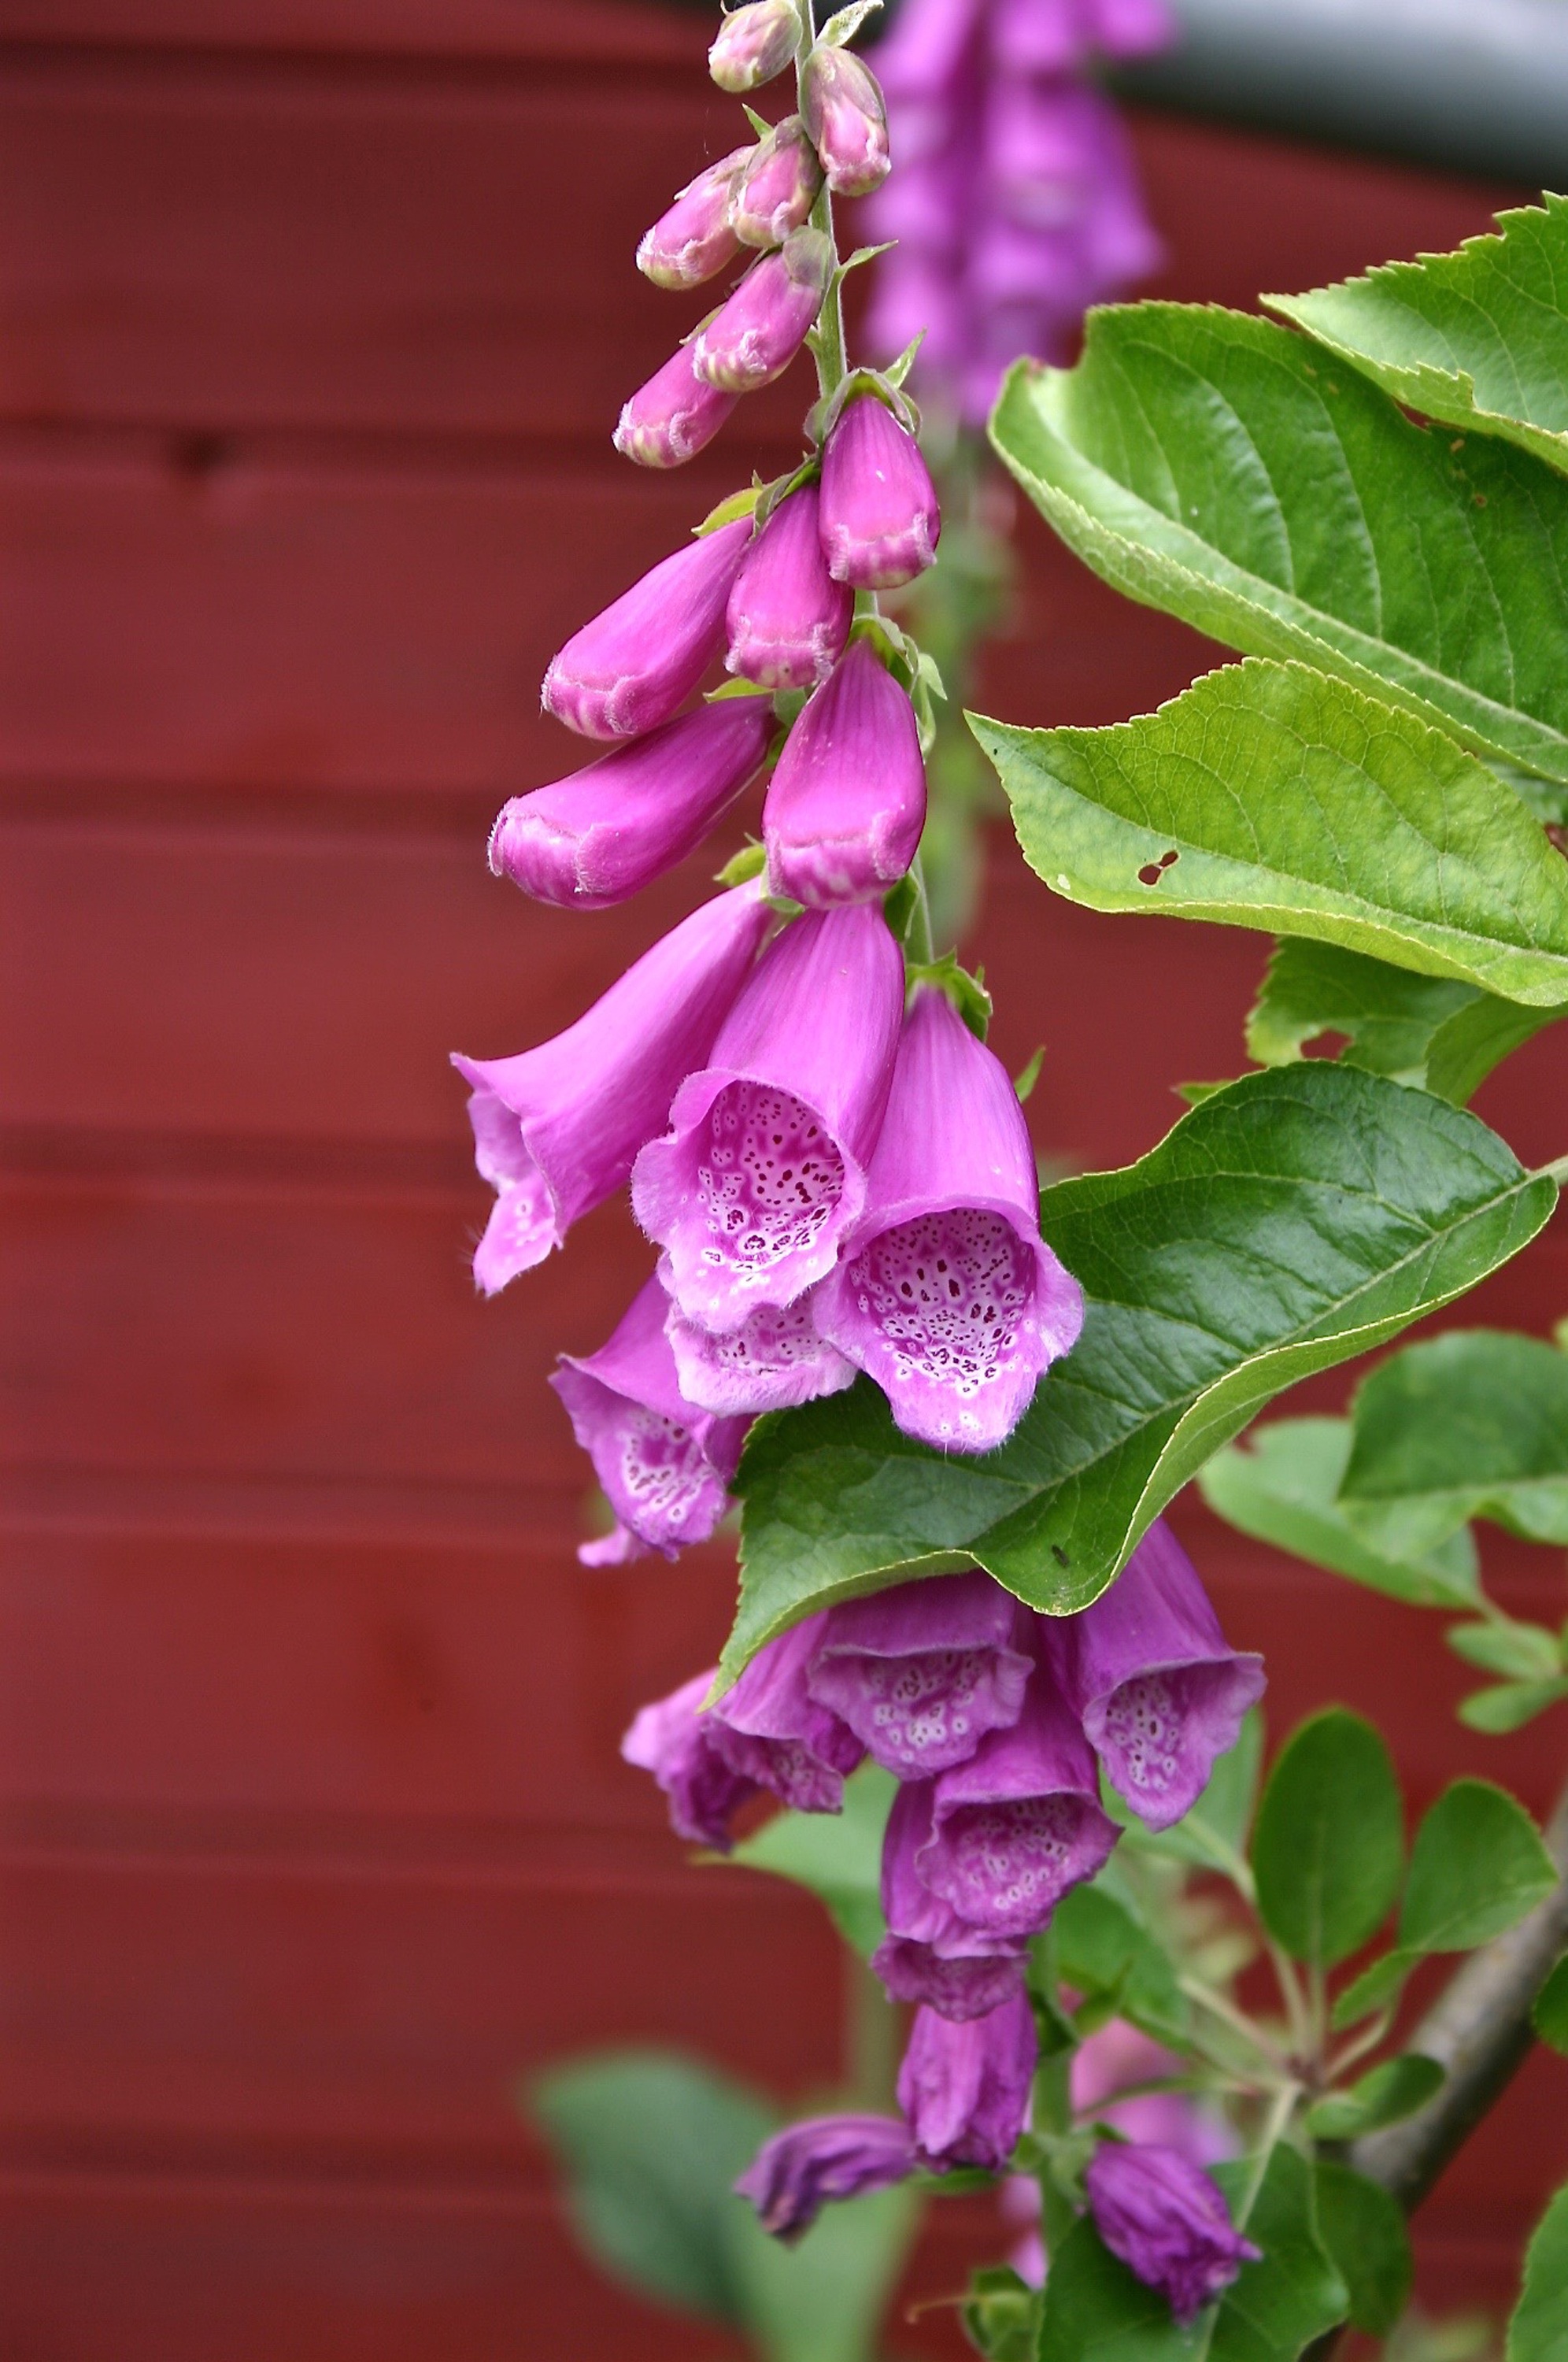
blossom, plant, leaf, flower, petal, bloom, botany, garden, pink, close, flora, digitalis, macro photography, ornamental plant, flowering plant, larkspur, garden larkspur, hyacinth large, plant stem, land plant